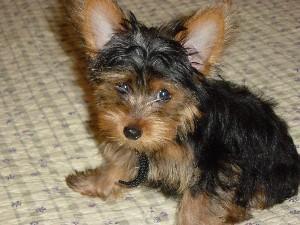
yorkshire terrier